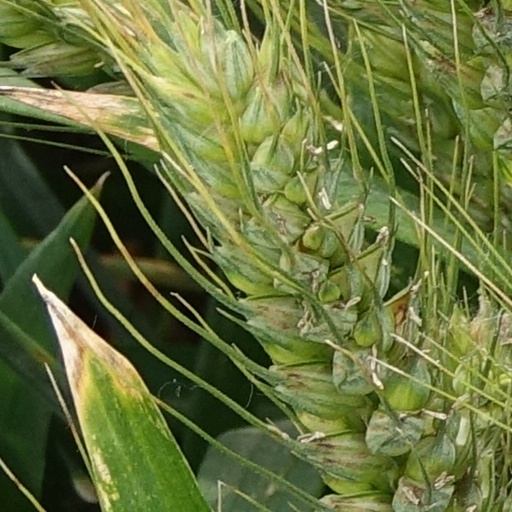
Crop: wheat